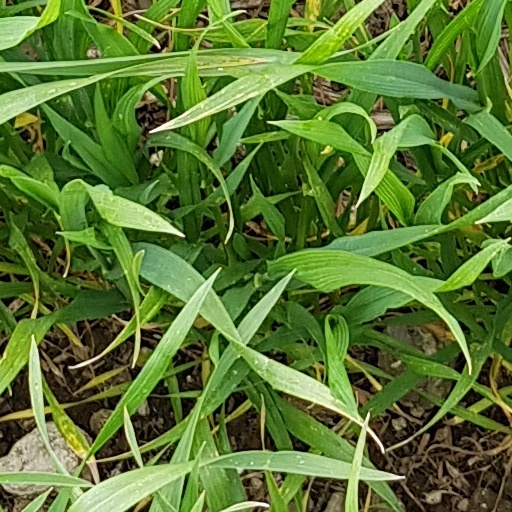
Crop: wheat